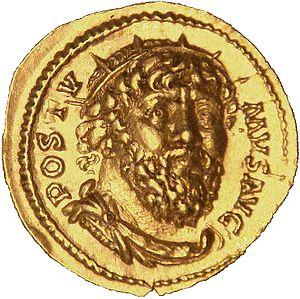
Postume ou Marcus Cassianus Latinius Postumus est un général gaulois qui se fit proclamer empereur en Gaule de l'été 260 à juin 269. Ces dates restent imprécises car la chronologie de cette période est difficile à établir avec certitude.